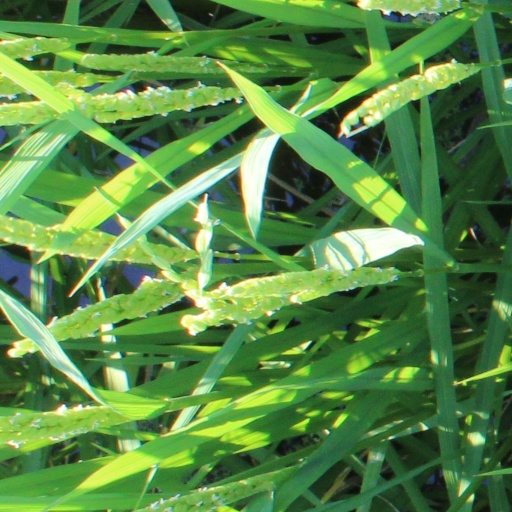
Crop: rice